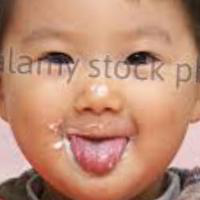
Age group: age 01-10